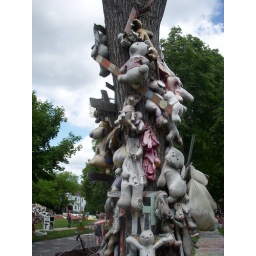
Each stuffed animal represents a child killed by street violence.